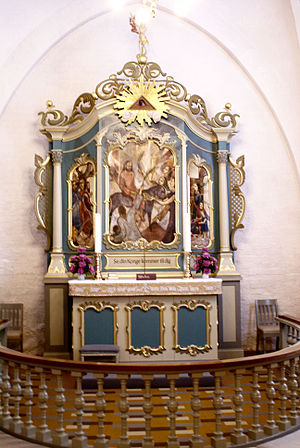
Alterskranke
Alteret i Lemvig Kirke, hvor alterskranken er udformet med bastante søjler.
Lemvig Kirke, altertavle med maleri af Bodil Kaalund
Alterskranke eller knæfald, er det lave rækværk med tilhørende hynde, der findes foran alteret i en kirke. Det er det sted, hvor menigheden kan modtage nadvermåltiden ved altergangen. Alterskranken blev først indført i kirkene efter reformationen. I grundformen kan det være en halv rund cirkel, en halv oval eller tre sider i en firkant. Trinnet, der hæver sig ca. 30 cm. over korets gulv. Rækværket, som er oftest ca. 80-90 cm. højt, skal ikke opfattes som en afspæring, men tjener derimod som støtte, når man knæler ned på skranken. Rækværket kan være udført af træ, smedejern eller måske endda af mere ædle metaller. De kan undertiden være uhyre kunstfærdigt udførte. Kanten eller håndlisten, hvorpå man stiller de små alterbægre, er altid af nyere dato, da man tidligere drak direkte af alterkalken.